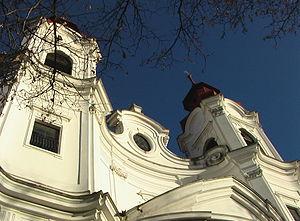
Lechovice est une commune du district de Znojmo, dans la région de Moravie-du-Sud, en République tchèque. Sa population s'élevait à 562 habitants en 2019.